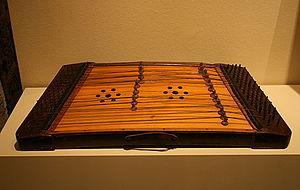
Le santour, santûr, santoor, santur, santouri ou santîr est un instrument de musique iranien, diffusé par tout le Moyen-Orient, appartenant à la famille des cithares sur table. Il s'agit d'un instrument à cordes frappées, tout comme le cymbalum ou le piano apparus plus tard, dont il est l'origine commune. On peut aussi le classer comme instrument de percussion mélodique. On en joue en effet à l'aide de deux petits marteaux placés entre les doigts.